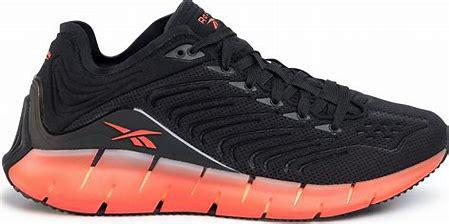
Brand: Reebok
Model: ZIG Kinetica